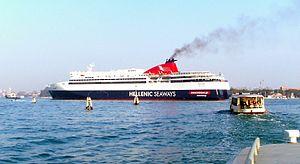
Hellenic Seaway est une société de transport maritime grecque proposant le transport de passagers et de marchandises dans les mers Égée et Adriatique. Fondée en 2005, elle appartient à la compagnie chypriote Sea Star Capital Plc.